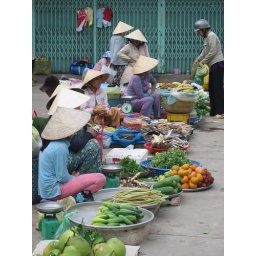
Bustling market lined with women in traditional conical hats